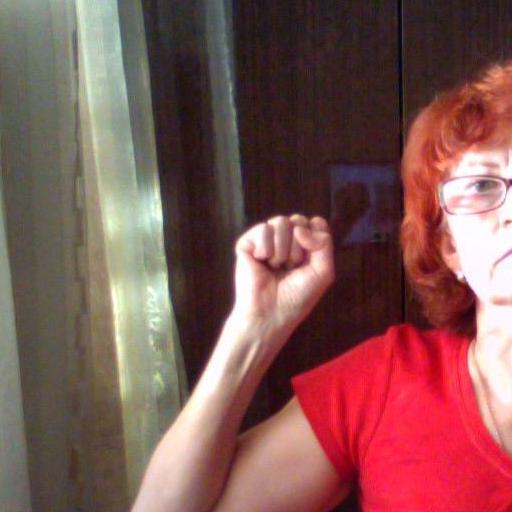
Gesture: fist